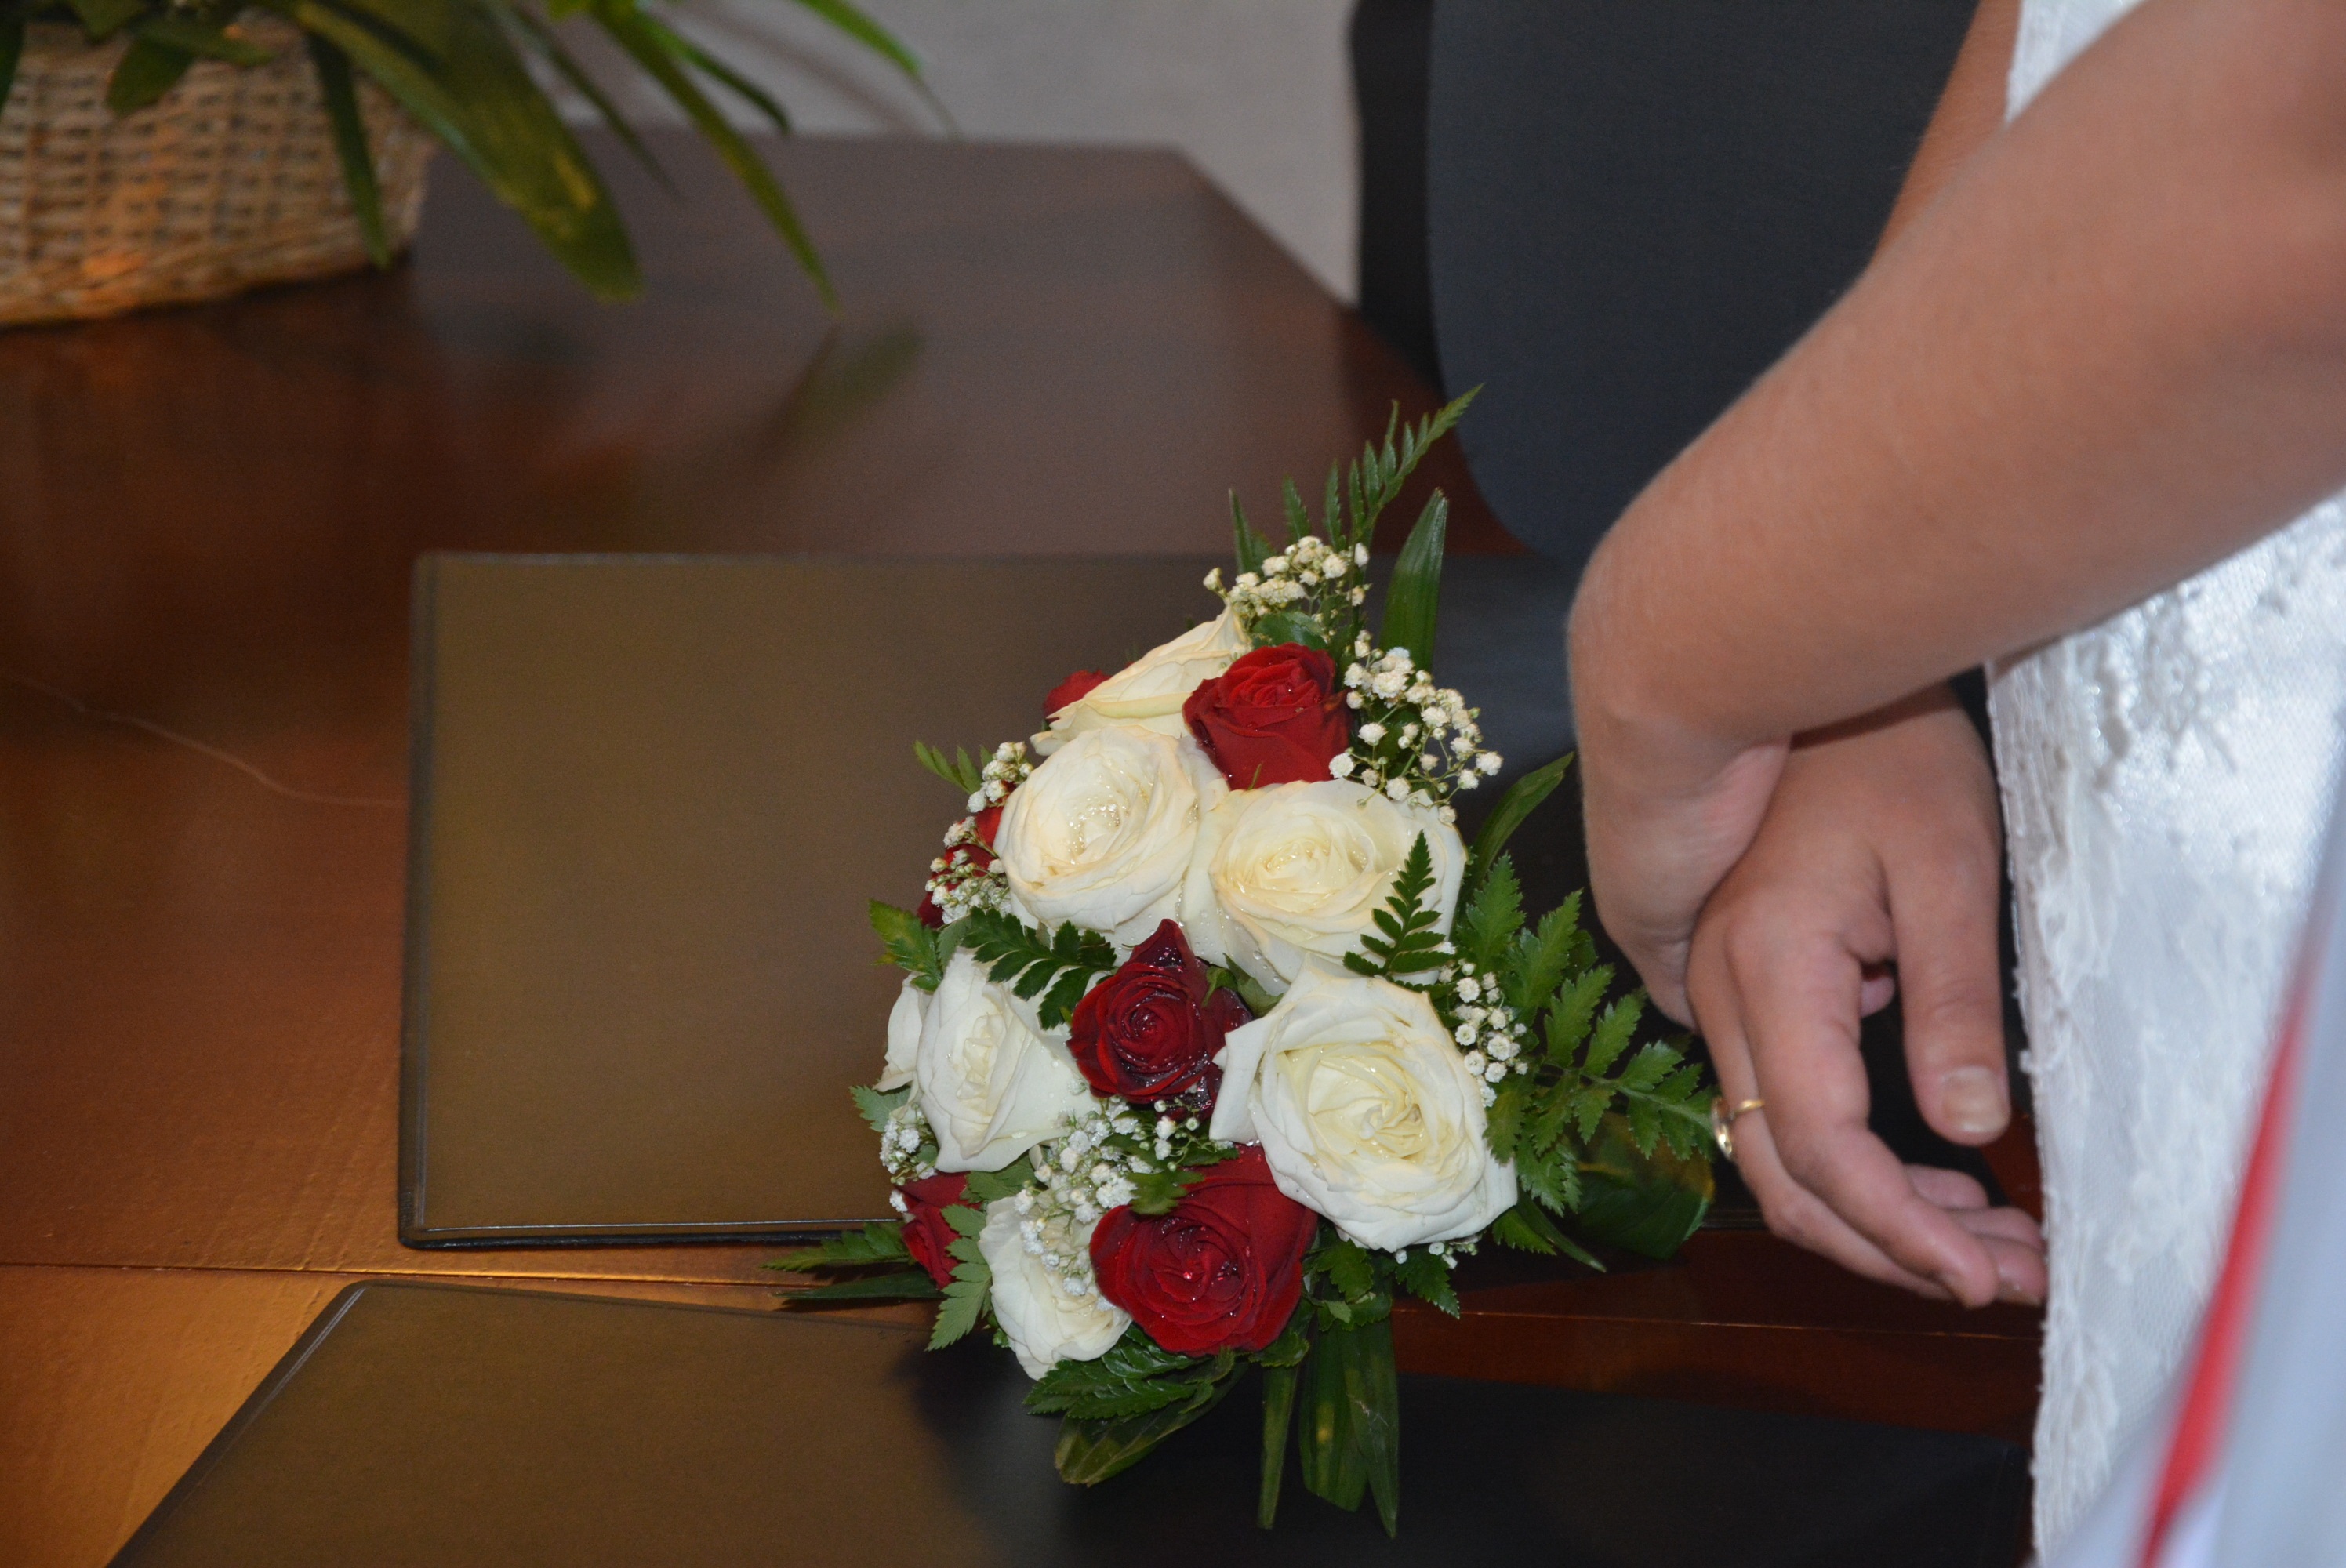
plant, woman, white, flower, petal, bouquet, red, wedding, bride, roses, ceremony, art, floristry, flower bouquet, floral design, flower arranging